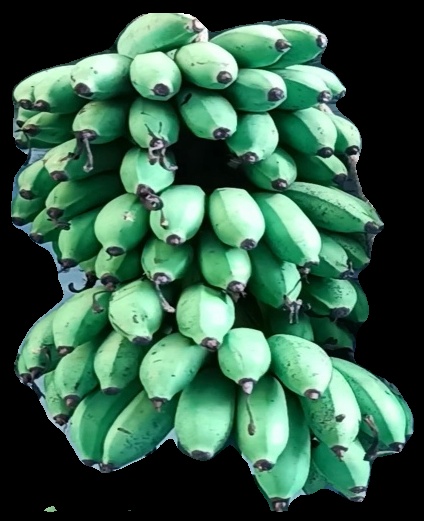
Variety: rasbale
Grade: grade2